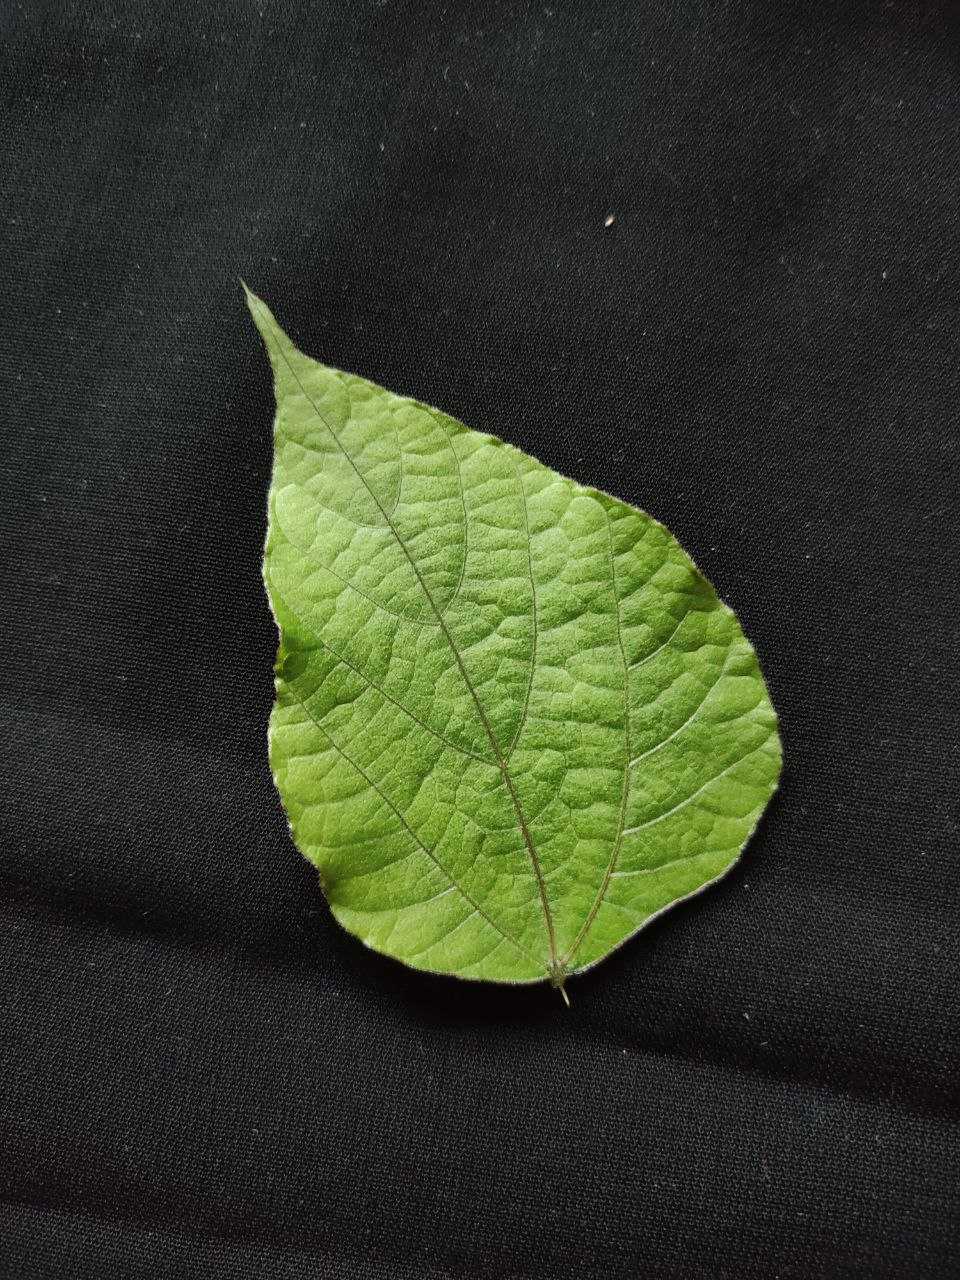
Crop: bean
Leaf condition: Fresh Leaf